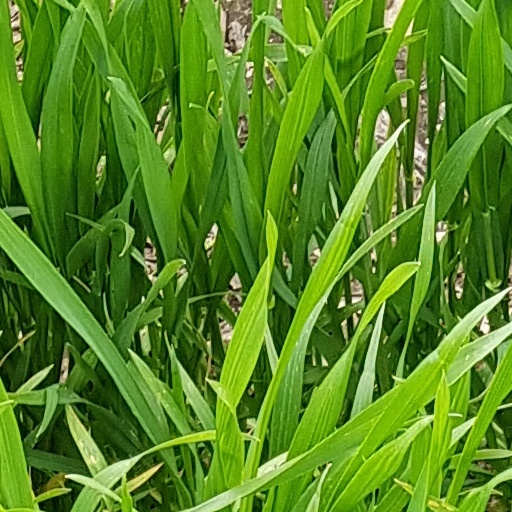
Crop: wheat